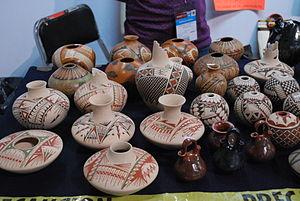
La poterie de Mata Ortiz est une reconstitution de la poterie de Mogollon trouvée dans et autour du site archéologique de Casas Grandes dans l'état mexicain de Chihuahua. Du nom de la ville moderne de Mata Ortiz, qui se trouve près du site archéologique, le style est propagé par Juan Quezada Celado. Quezada apprend par lui-même à recréer cette poterie ancienne et la met ensuite à jour. Au milieu des années 1970, Quezada vend sa poterie et enseigne à sa famille et à ses amis à la fabriquer, et elle pénètre le marché américain grâce aux efforts de Spencer MacCallum, puis de Walt Parks et de commerçants mexicains. Dans les années 1990, la poterie est exposée dans les musées et autres institutions culturelles et vendue dans de belles galeries. Son succès, elle est vendue pour sa valeur esthétique plutôt que pour sa valeur utilitaire, sort la ville de Mata Ortiz de la pauvreté, la majeure partie de sa population tirant directement ou indirectement des revenus de l'industrie.